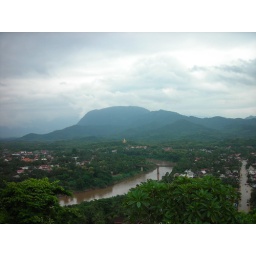
view from the top of the hill in Luang Prabang, Laos of the river surrounding mountains